Murder of Tammy Vincent

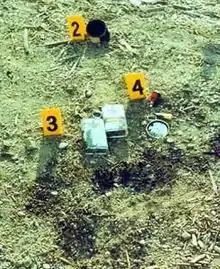
Crime scene where Vincent's body was located

A group of joggers discovered the body on the morning of September 26, 1979, on a beach at Blackie's Pasture in Tiburon, California. There was gravel embedded in Vincent's face, suggesting she may have been knocked down in a nearby parking lot. Her attacker began with an awl, inflicting 43 stab wounds in Vincent's chest and back as she tried to escape. The killer then doused her with paint and acetone, and set her on fire, burning her face beyond recognition. Vincent was still alive, however, and even got up and ran across the beach before collapsing.